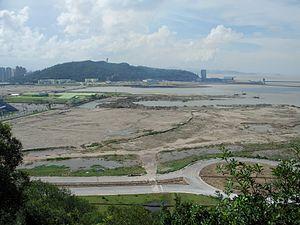
La Seac Pai Van, en mandarin 石排灣, en portugais Baía da Seac Pai Van, est une ancienne baie de Chine située entre les îles de Coloane et Taipa, à Macao. Elle a été comblée par des terre-pleins et forme depuis la zone de Cotai.